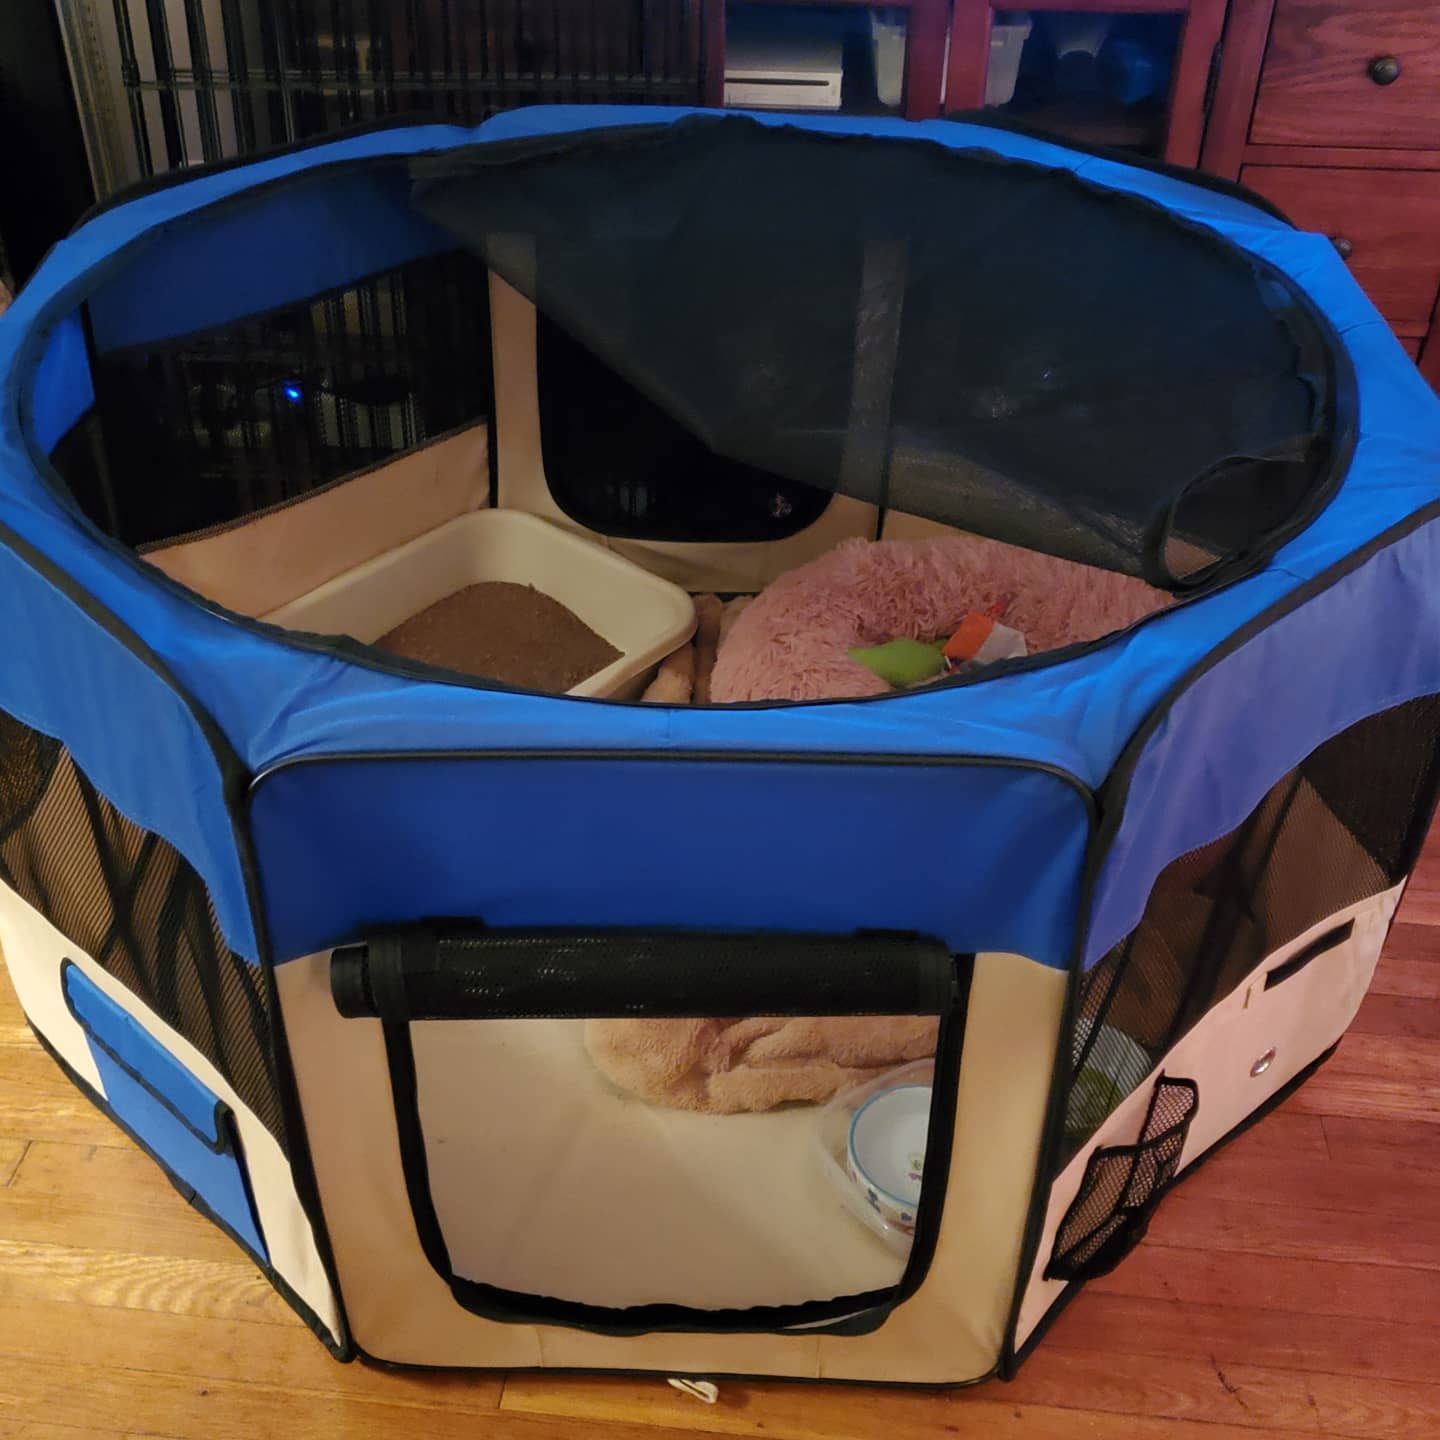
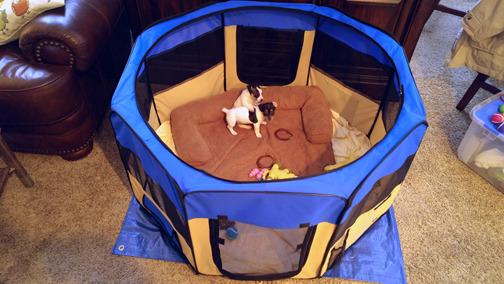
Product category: items_kennel
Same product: yes